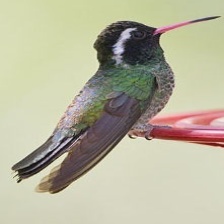
Species: WHITE EARED HUMMINGBIRD
Scientific name: BASILINNA LEUCOTIS
ImageNet parent category: hummingbird